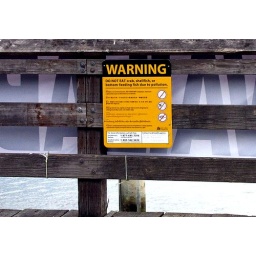
A sign in several languages telling us not to eat ANYTHING that comes out of the water here...